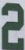
Number: 2